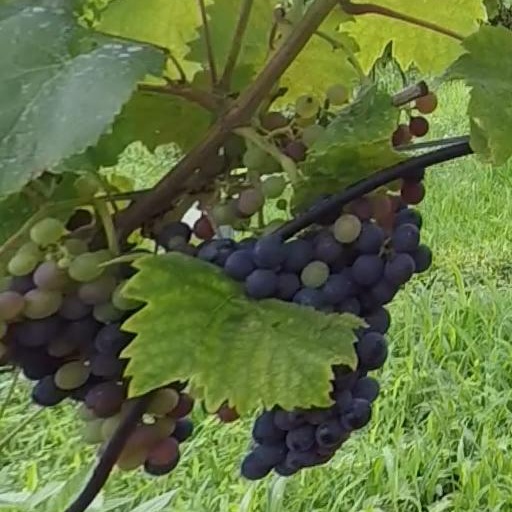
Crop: grape